Directorate of Ukraine

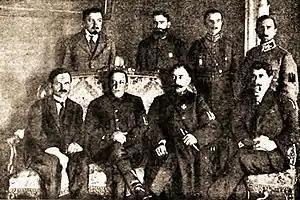
The government of the Ukrainian People's Republic in 1920. Symon Petliura is sitting in the lower row, second from left

The Directorate, or Directory was a provisional collegiate revolutionary state committee of the Ukrainian People's Republic, initially formed on 13–14 November 1918 during a session of the Ukrainian National Union in rebellion against the Ukrainian State. During the Anti-Hetman Uprising it was named as the Executive Council of the State Affairs. Its authority was extended by the Labor Congress of Ukraine on 23–28 January 1919.